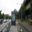
Label: streetcar